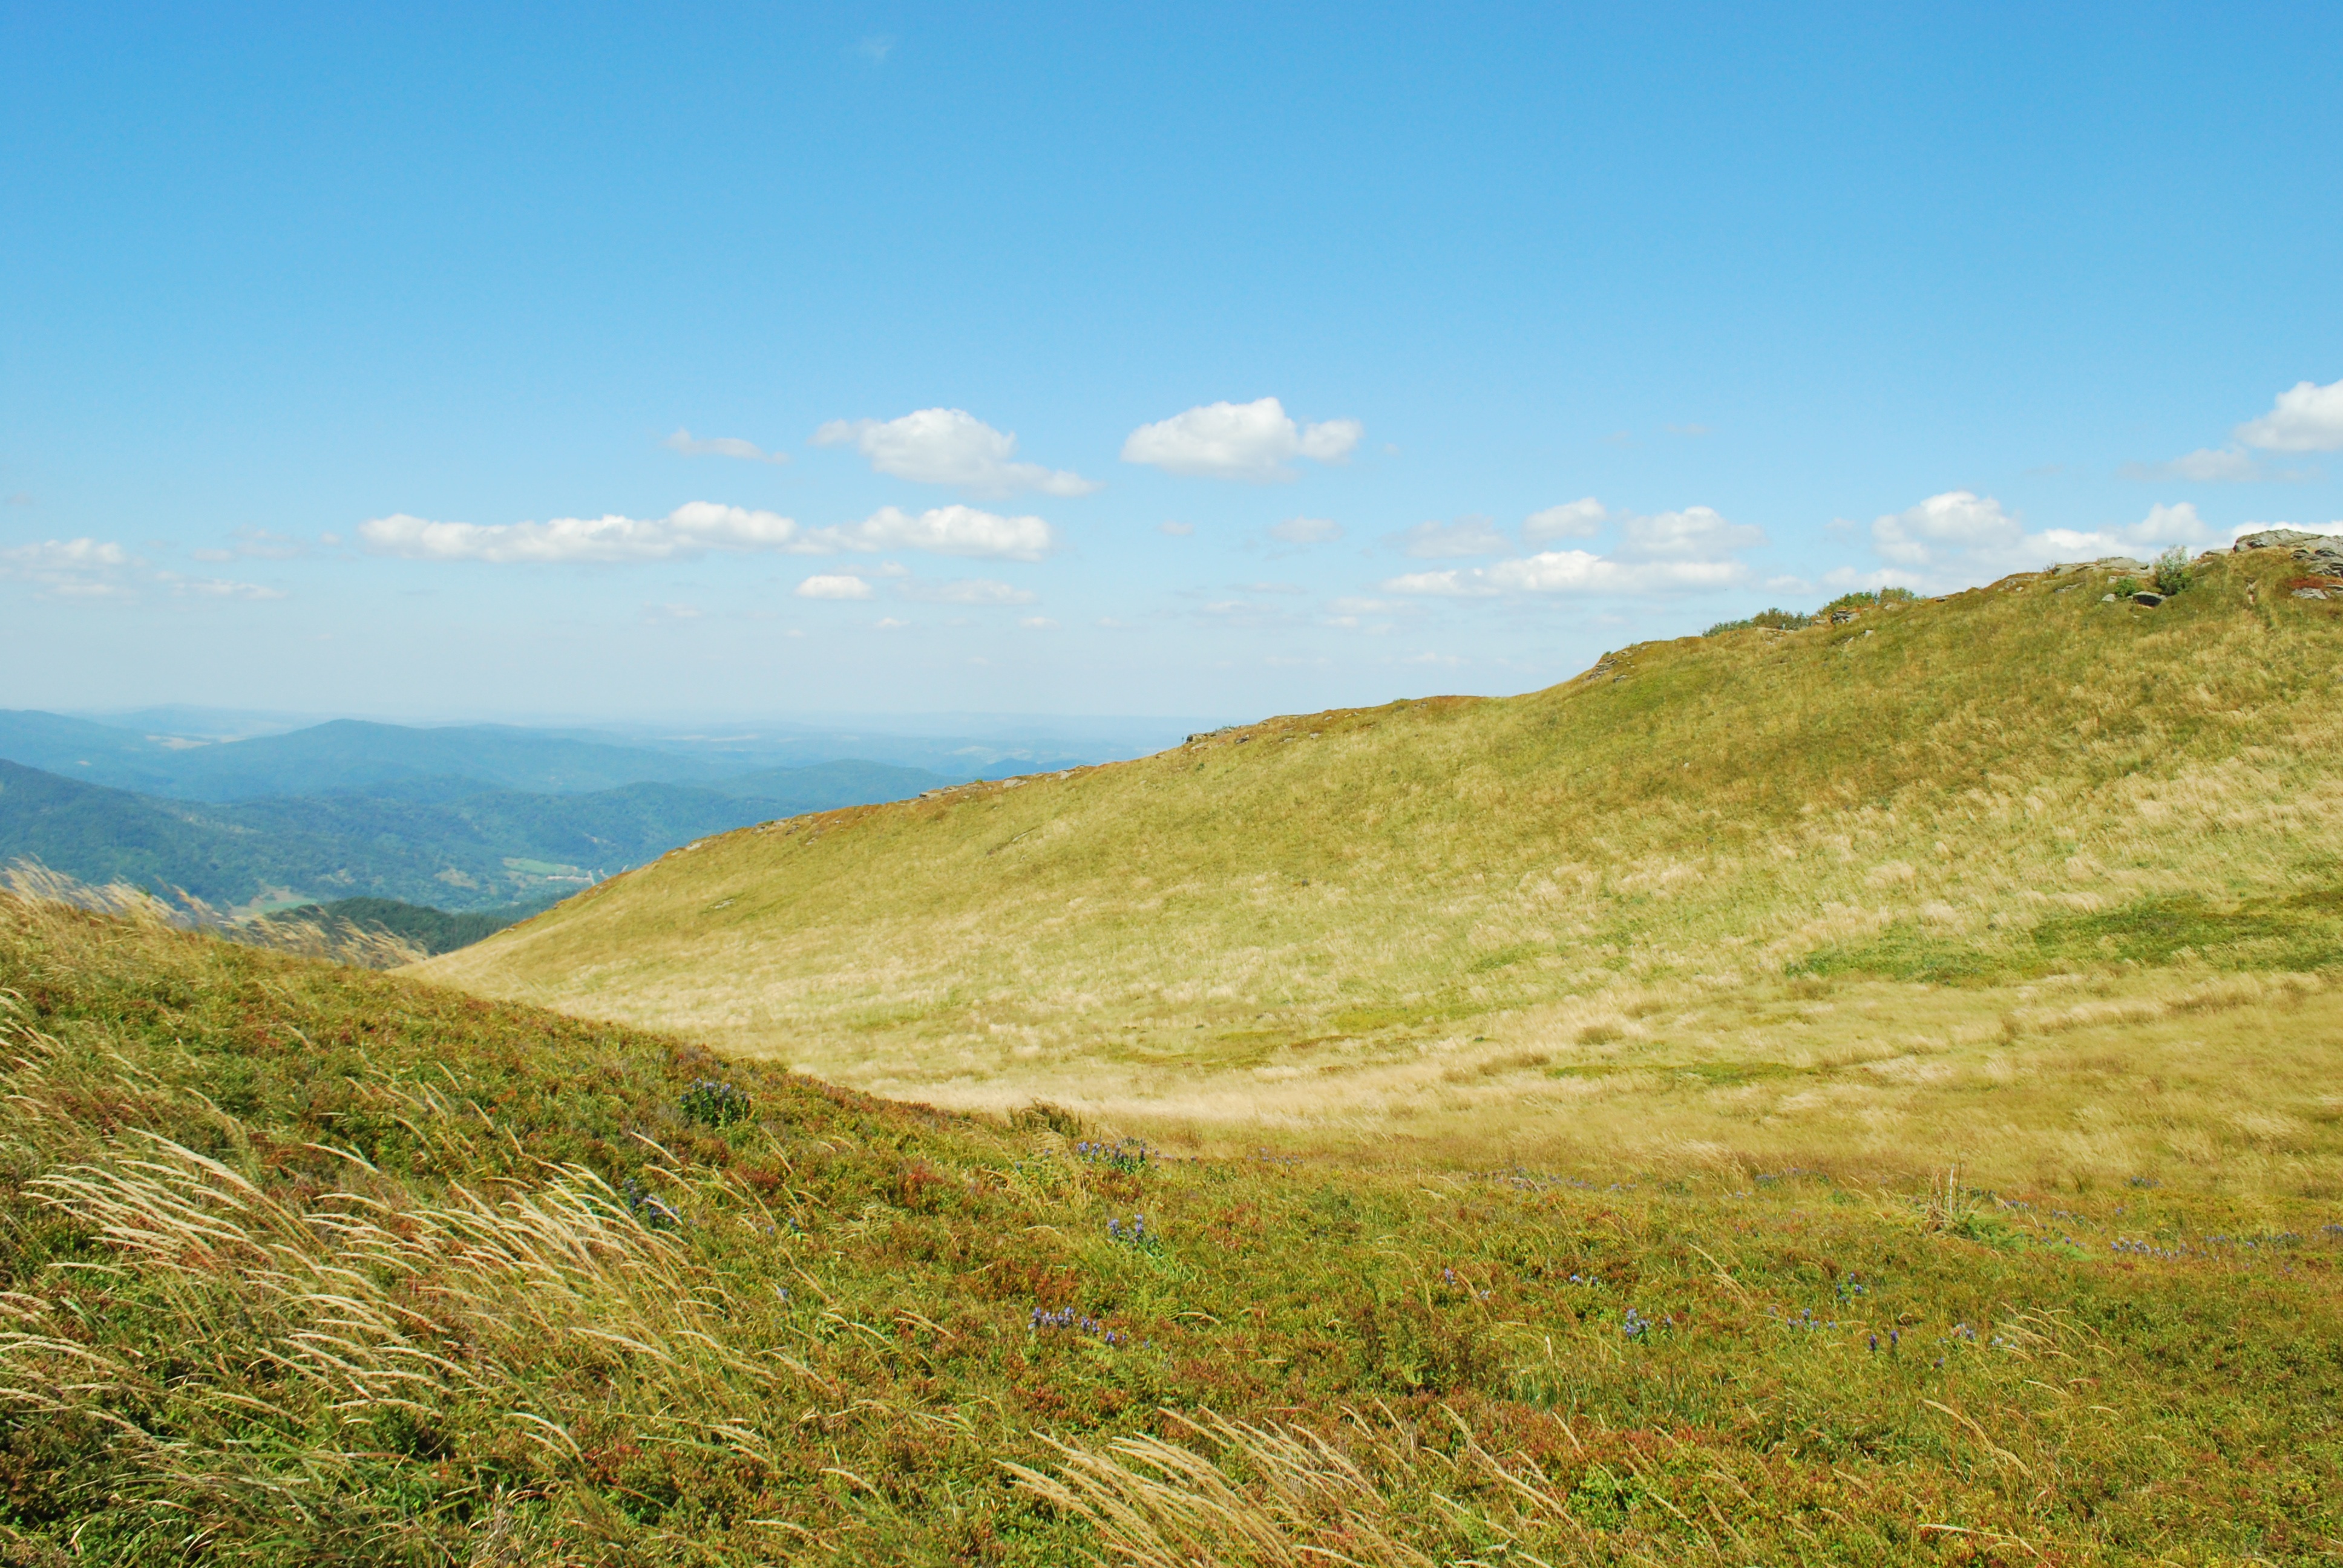
grass, wilderness, mountain, trail, meadow, prairie, hill, valley, mountain range, cliff, pasture, terrain, ridge, plain, grassland, plateau, fell, habitat, loch, ecosystem, tundra, steppe, landform, mountain pass, natural environment, geographical feature, mountainous landforms